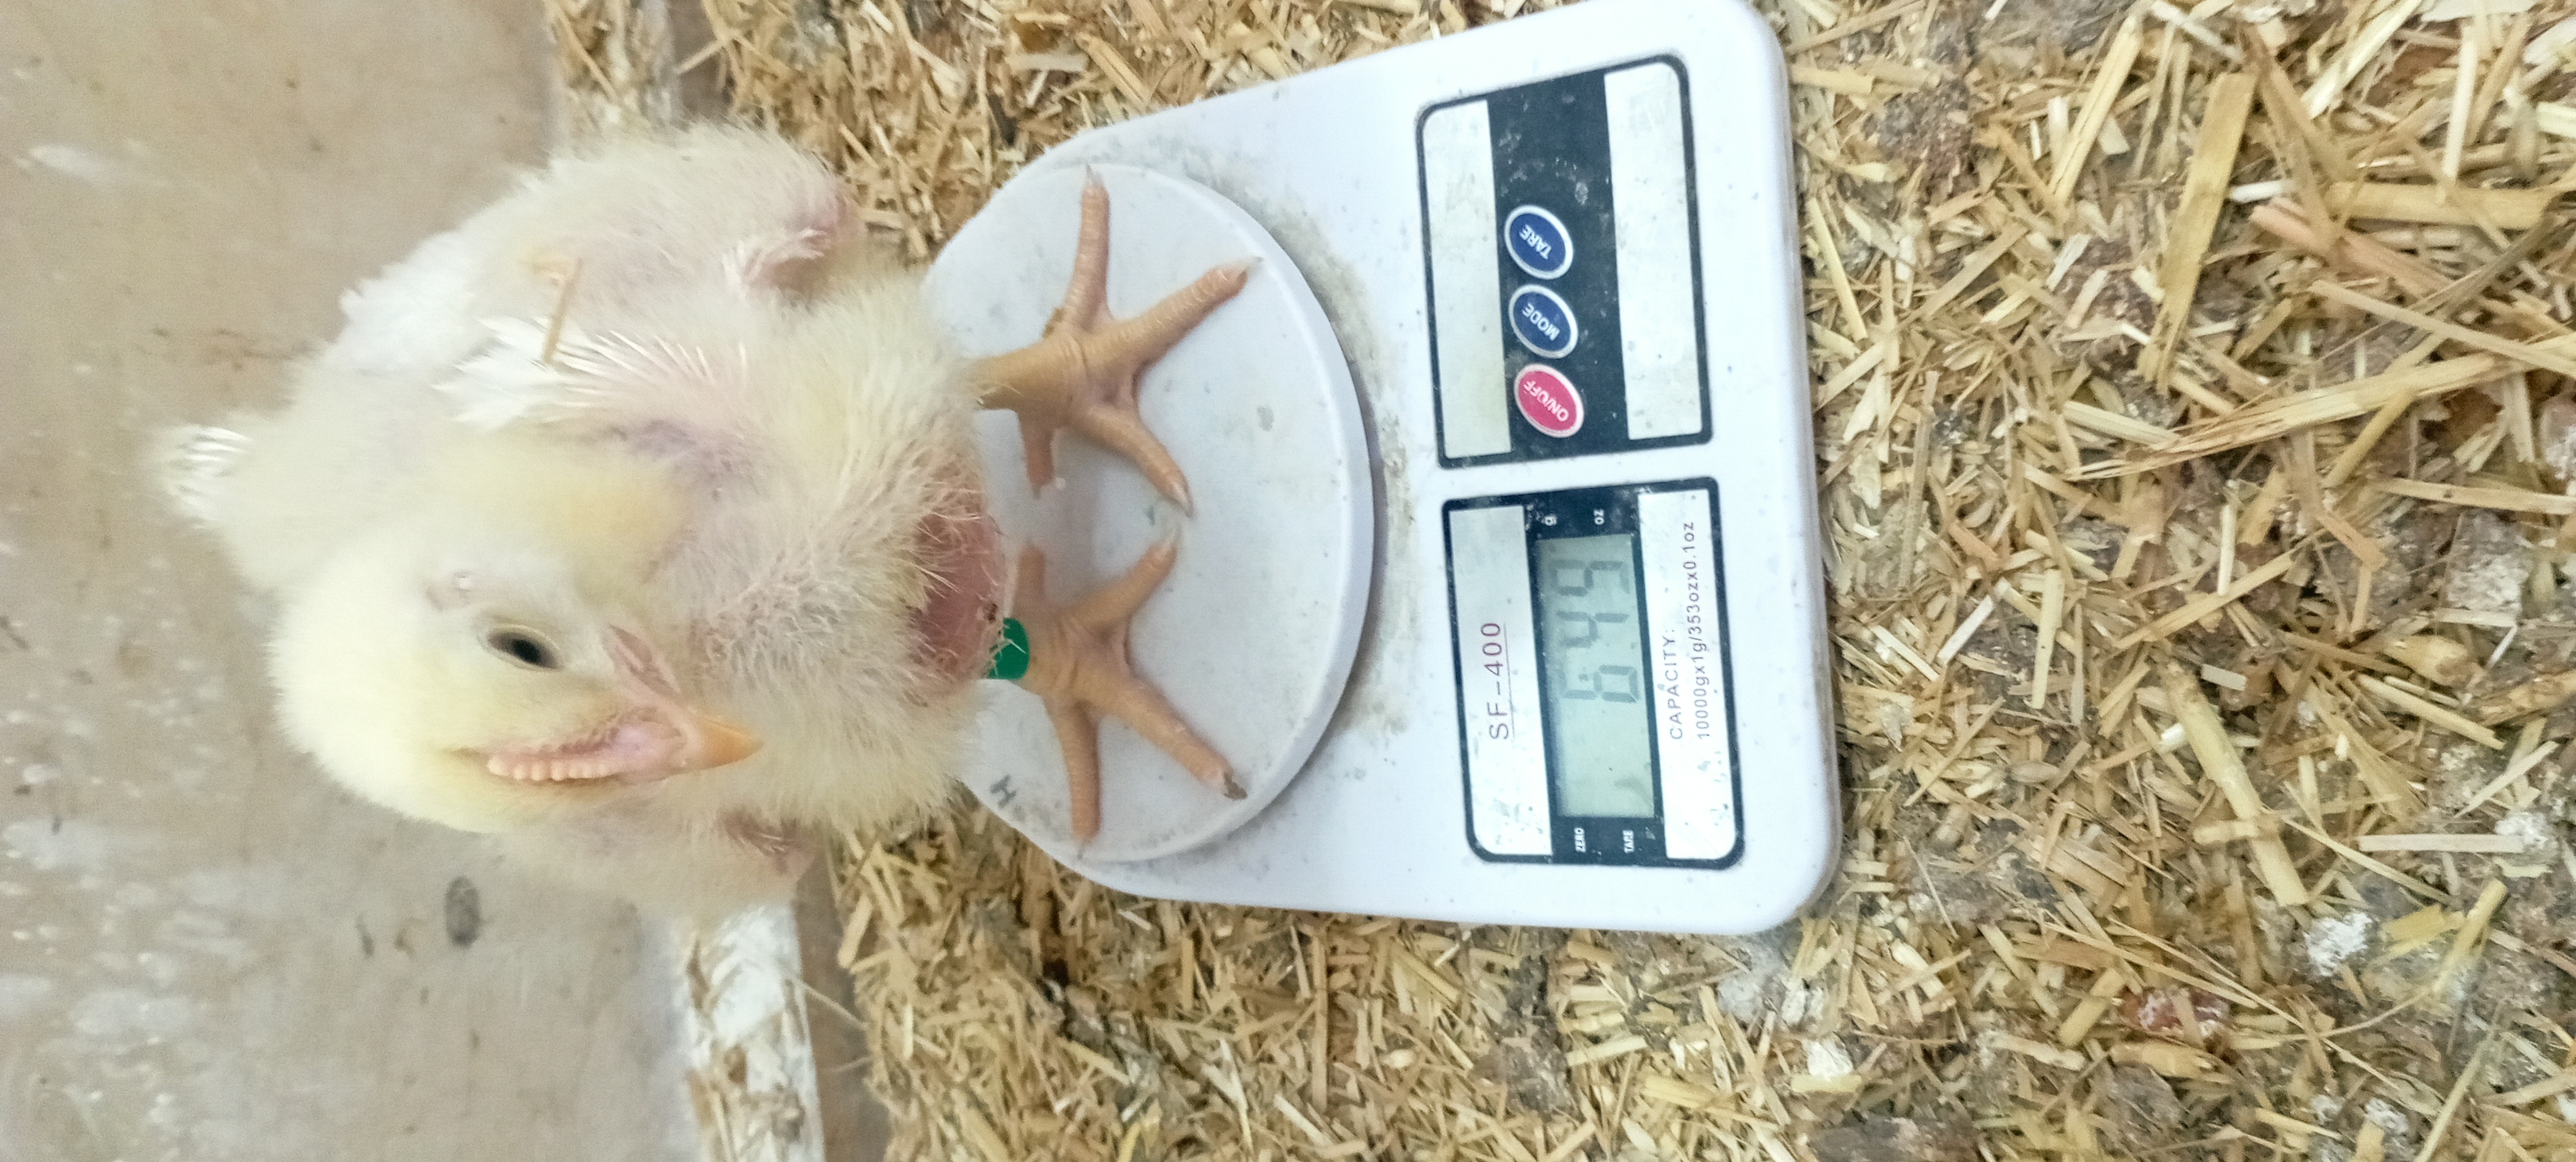
Weight: 649 g